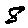
Label: 8